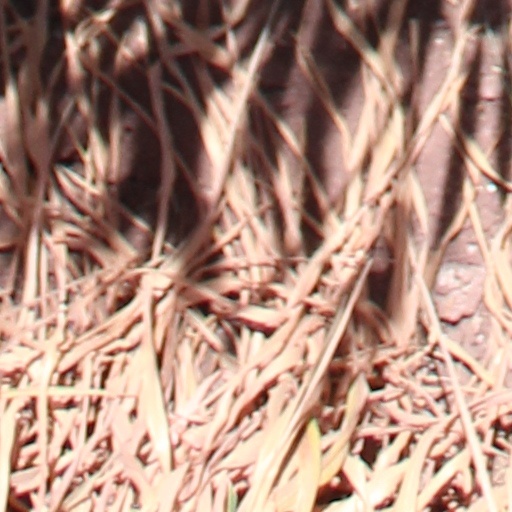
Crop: wheat